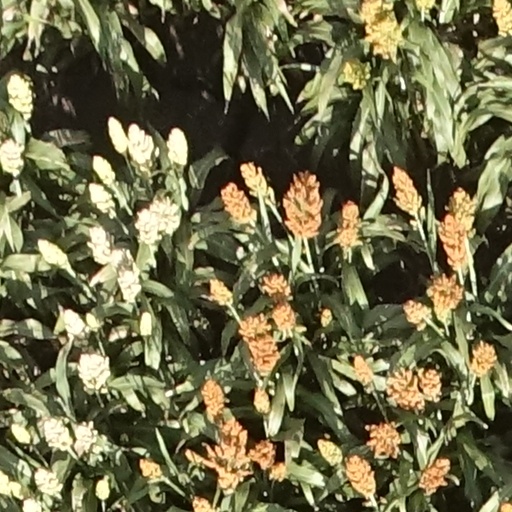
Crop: sorghum